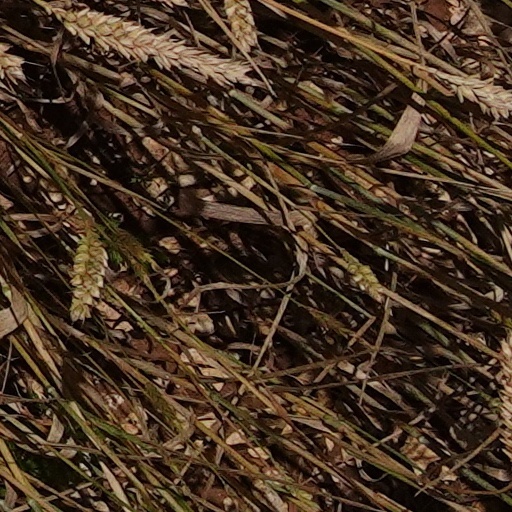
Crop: wheat